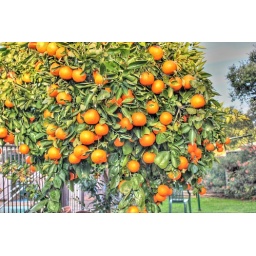
HDR Experiment - 3 photos of various exposure settings merged - photo is of my orange tree in my backyard